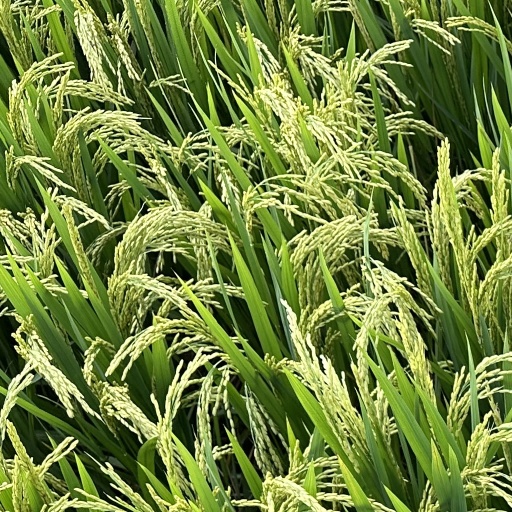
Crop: rice